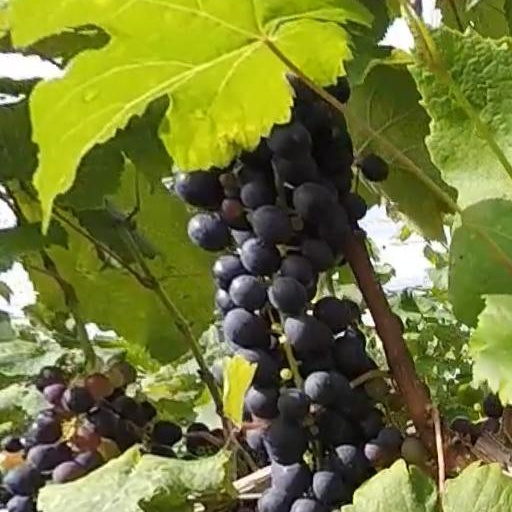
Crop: grape